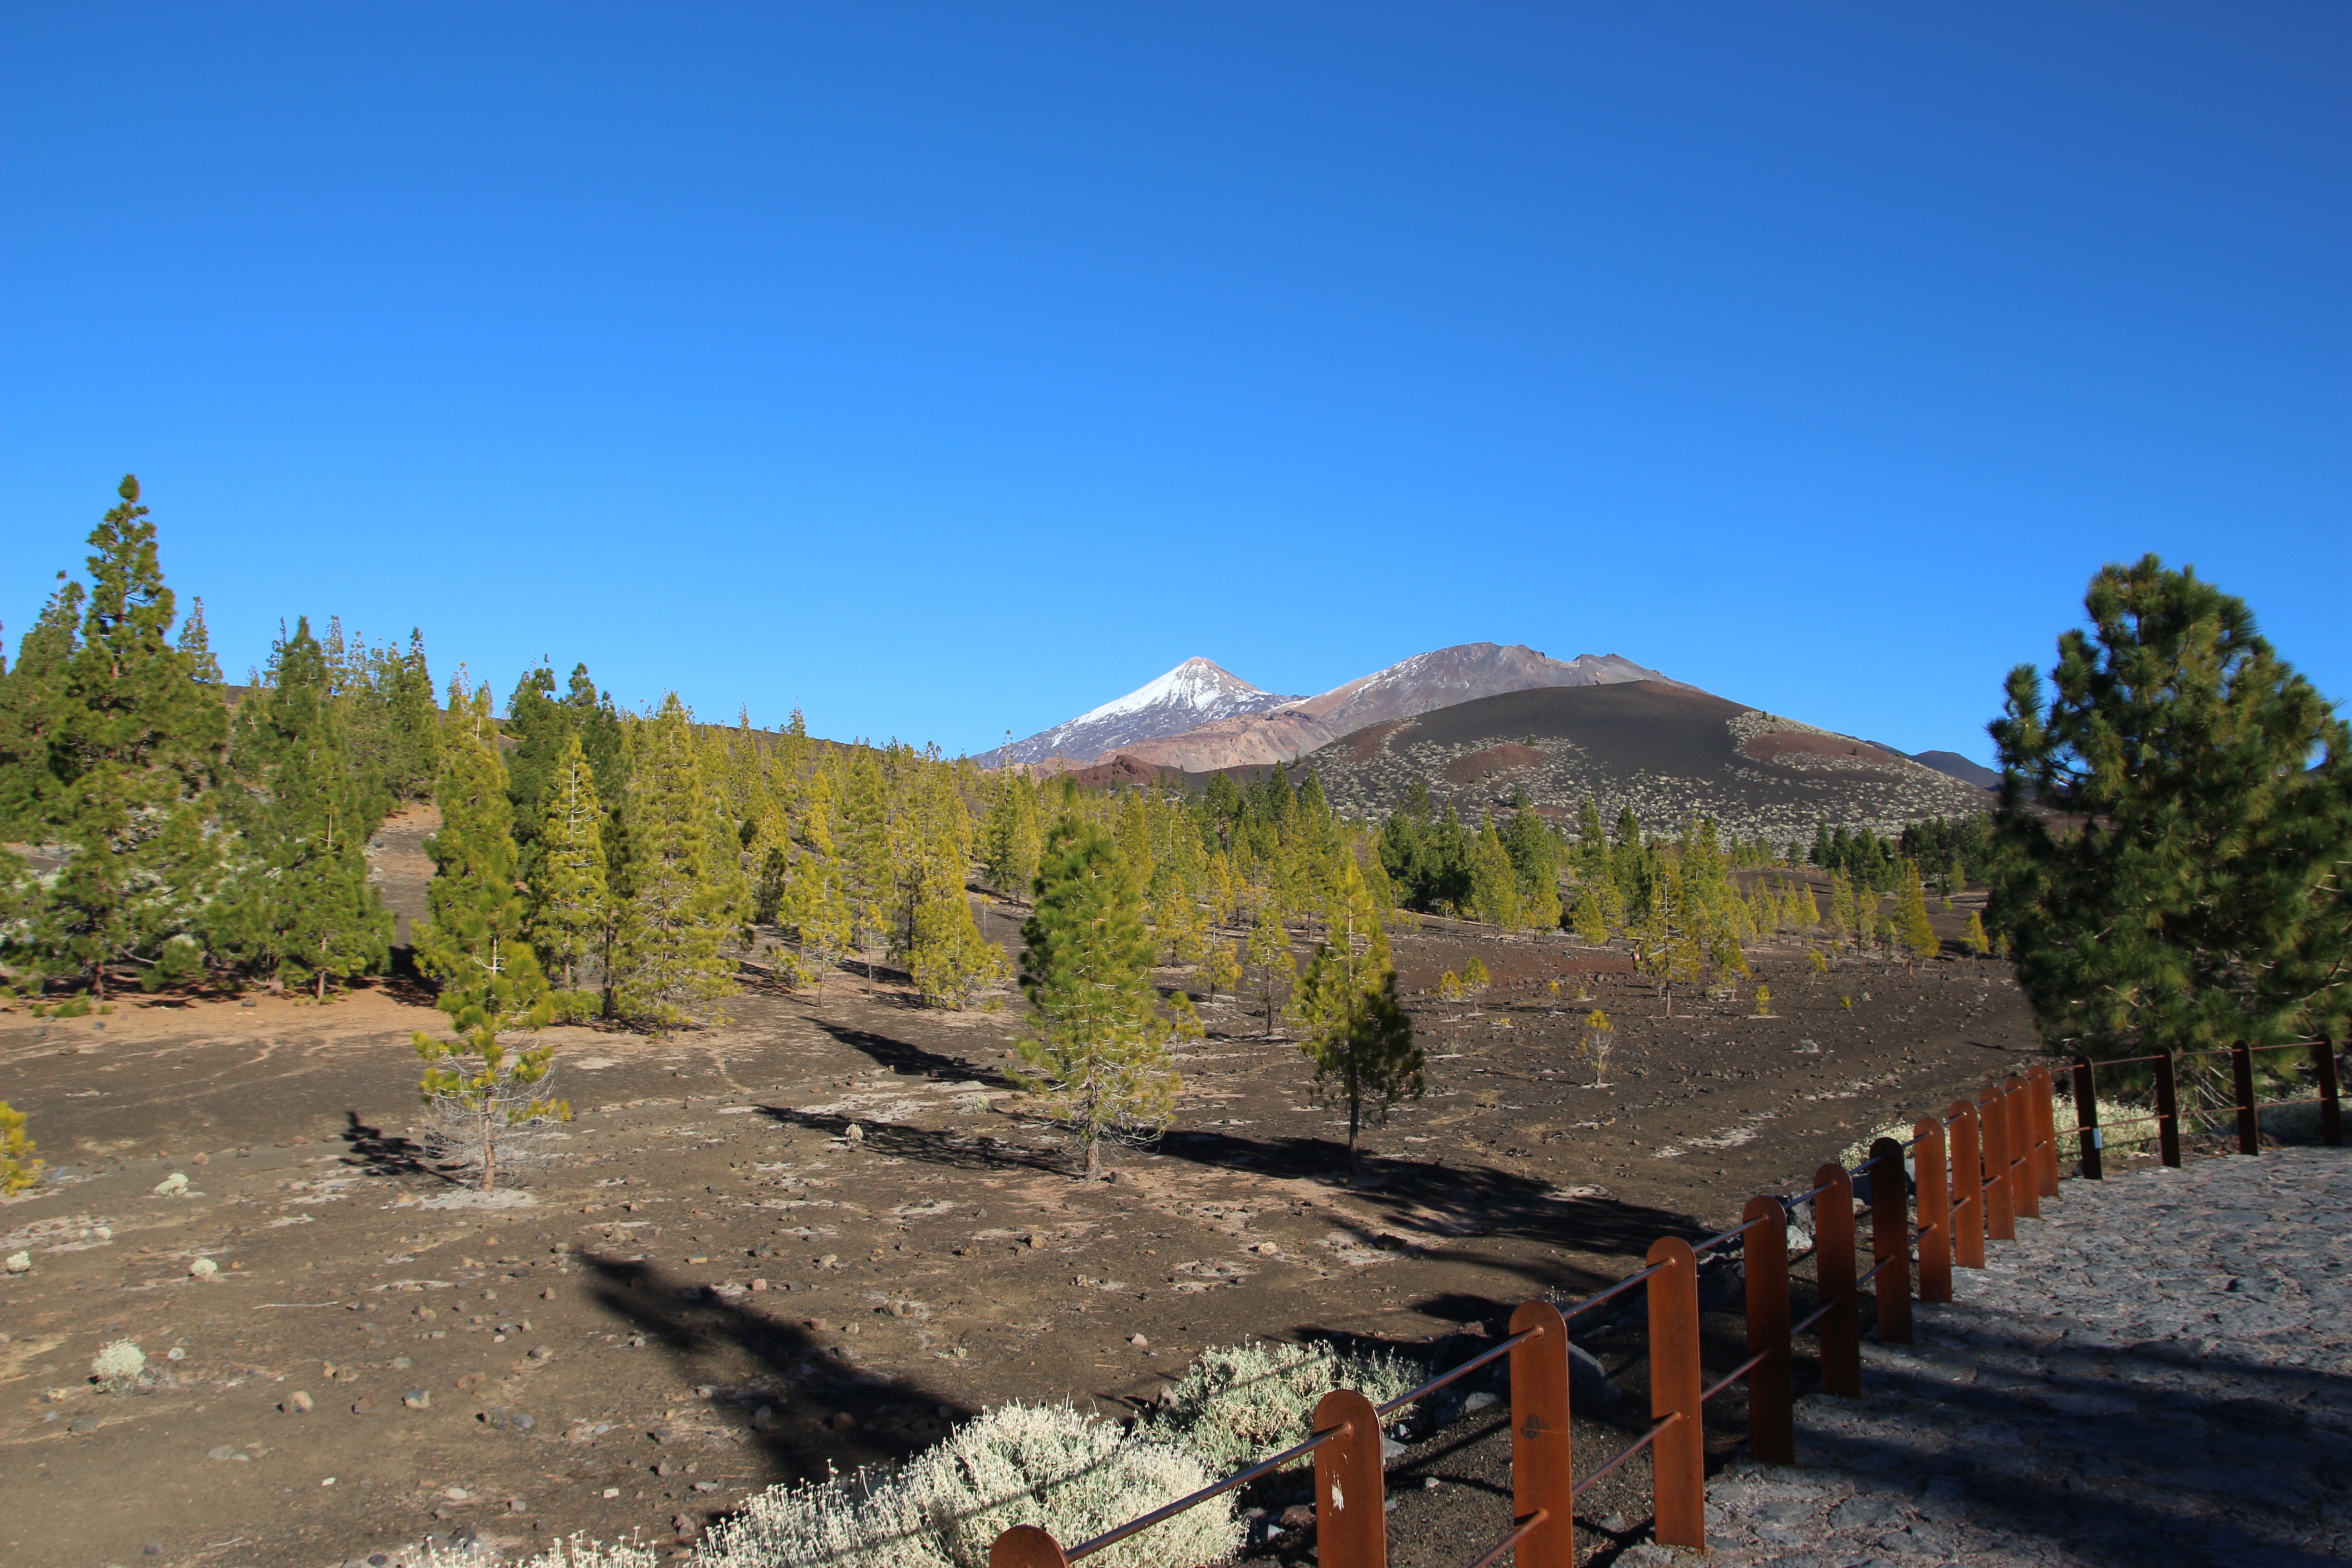
landscape, nature, wilderness, walking, mountain, trail, lake, valley, mountain range, volcano, national park, ridge, summit, spain, plateau, tenerife, volcanic, canary islands, teide, teide national park, 3718, teyde, 3718 m, 3718 meter, mountainous landforms